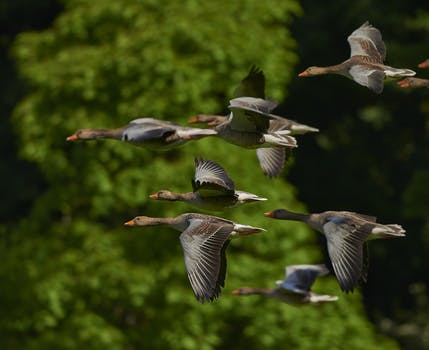
Label: No Watermark